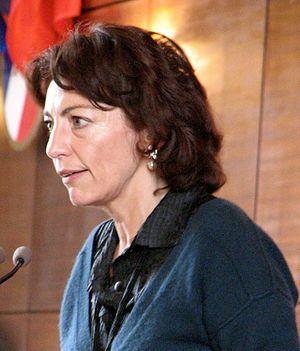
Marisol Touraine